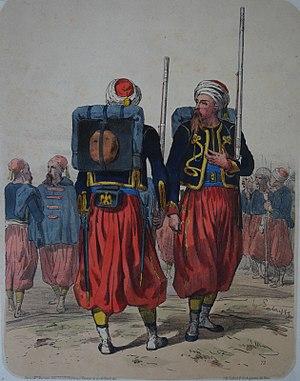
Garde impériale zouave (v. 1860), lithographie de Lalaisse.
Les zouaves sont des unités françaises d'infanterie légère appartenant à l'Armée d'Afrique. Souvent associés à l'image des batailles du Second Empire et connus pour leur uniforme singulier, ces unités ont existé de 1830 à 1962.